Frankston, Victoria

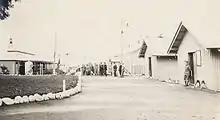
Langwarrin Military Camp in 1914, where German prisoners were held during World War I.

Frankston's fishing industry was further developed with the assistance of Thomas McComb, who funded the construction of Frankston Pier in 1857. Following a petition by residents, to the Victorian colonial Department of Public Works, the pier was extended into deeper water in 1863. A gaslamp was installed at the end of the pier and a lamplighter was also employed. Frankston Fish Company was founded in 1867, by a consortium of local businessmen including Thomas Ritchie, in order to transport the catches of local fishermen in bulk to the fish markets of the Melbourne city centre.